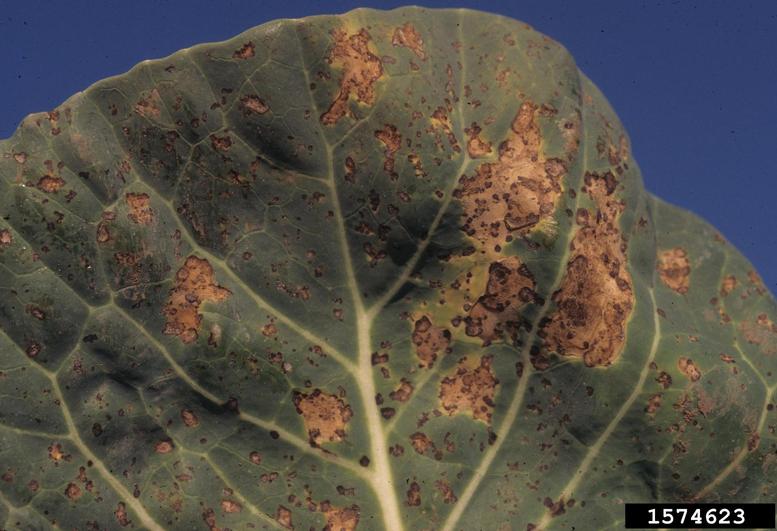
Label: Downy Mildew